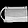
Label: Bag